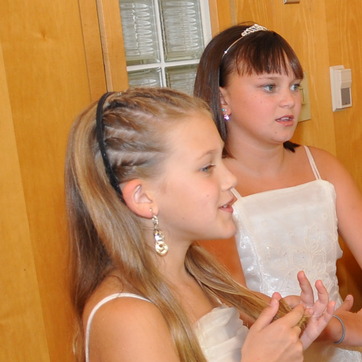
Material: skin